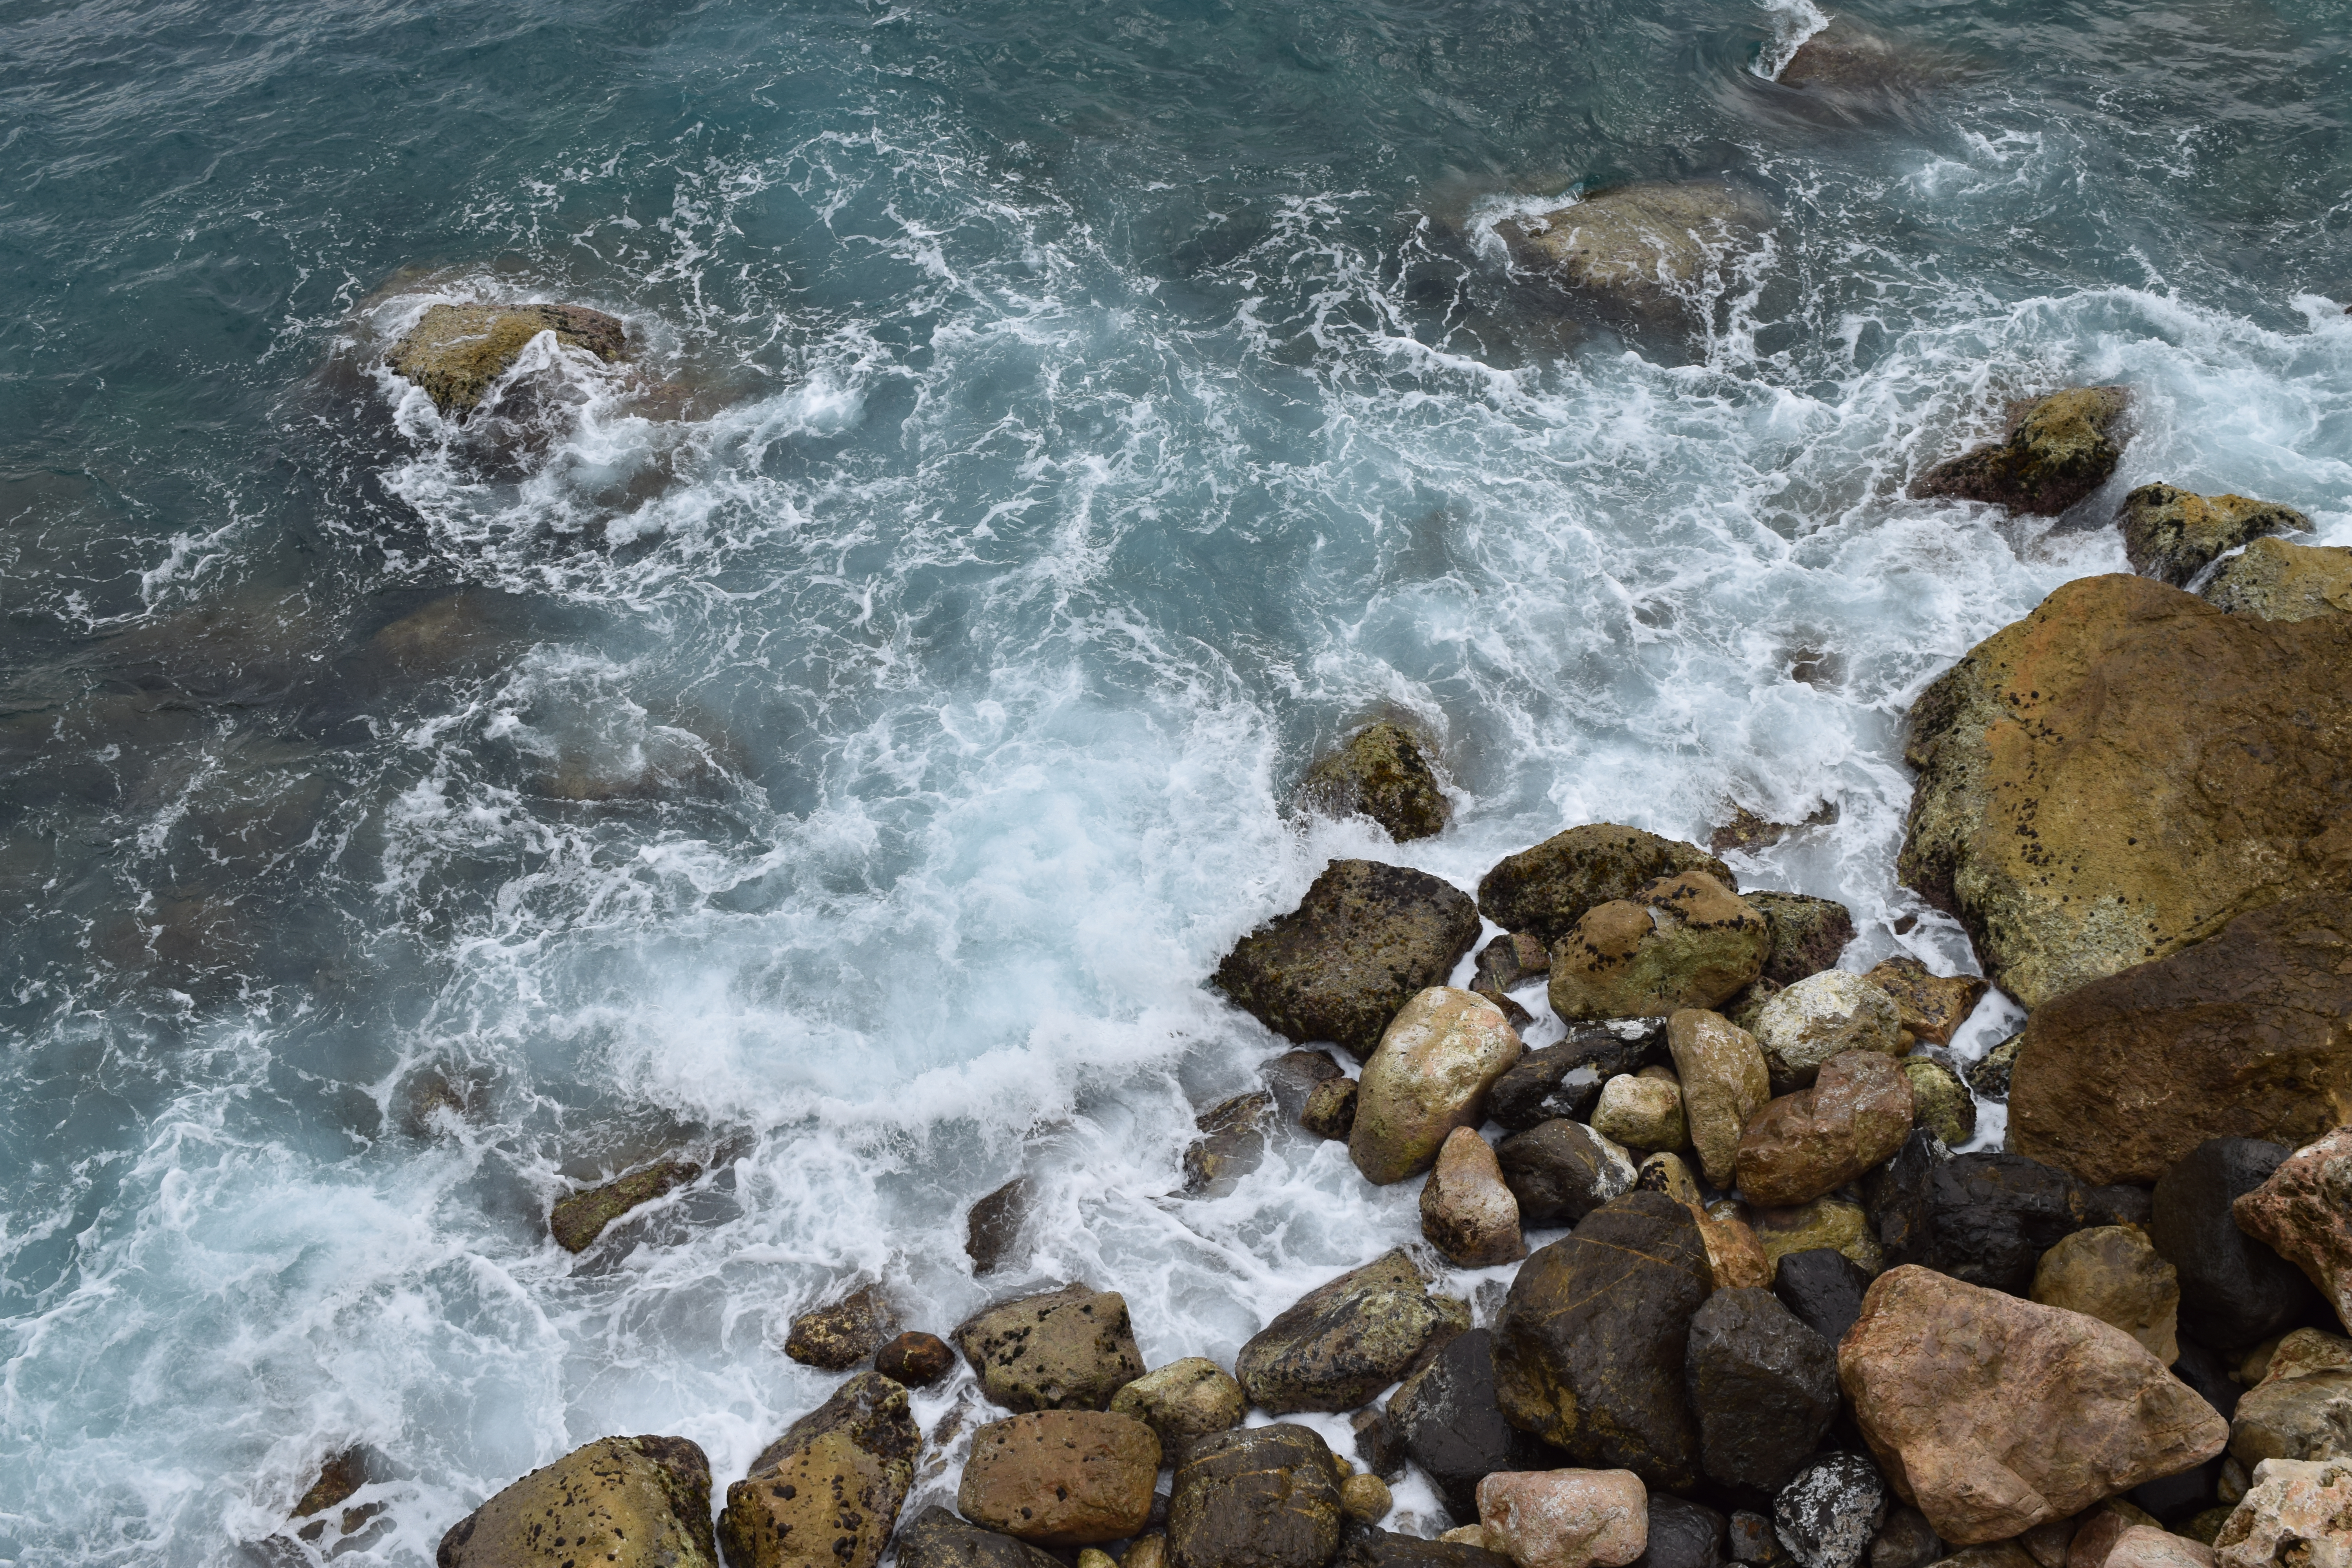
sea, water, body of water, wave, rock, shore, coastal and oceanic landforms, coast, wind wave, ocean, water resources, watercourse, rapid, sky